Armlock

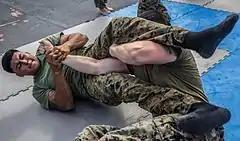
Armbar counter on the ground normally is a body roll towards the opponent in order to prevent overextension of the captured elbow bend

The jūji-gatame (十字固め, rendered as "Ude-Hishigi-Juji-Gatame"), which translates to "cross pin" or "cross hold down" also sometimes used interchangeably with the terms armbar, cross armbar or straight armbar, is a Jujutsu, and thus a Judo, technique also widely used in other grappling martial arts such as Brazilian jiu-jitsu (BJJ). The English word "bar" is used here to signify the opponent's extended arm, while the Japanese word "jūji" (十字) refers to the armbar's visual resemblance to the number 10 as written in kanji, 十. The word jūji is also found in "jūjika" (十字架), meaning a cross.